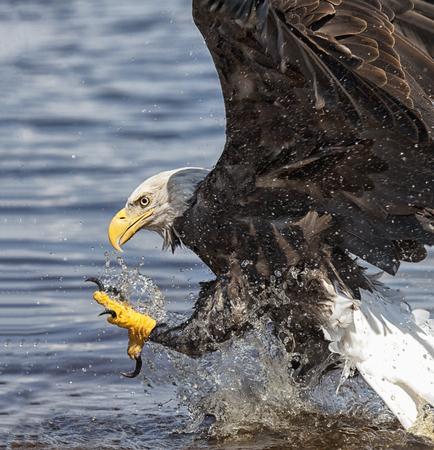
close up image of an adult , bald eagle showing open talons stock photo